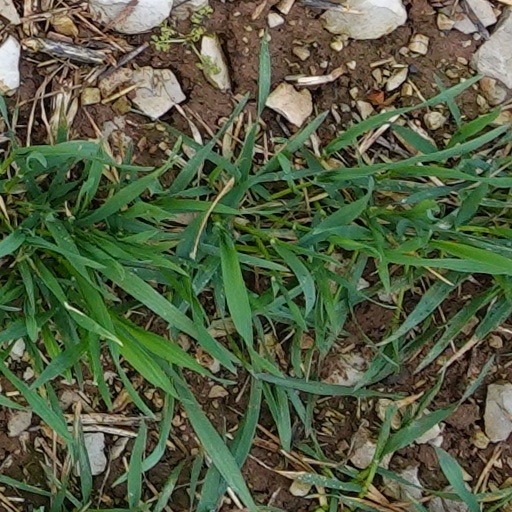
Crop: wheat